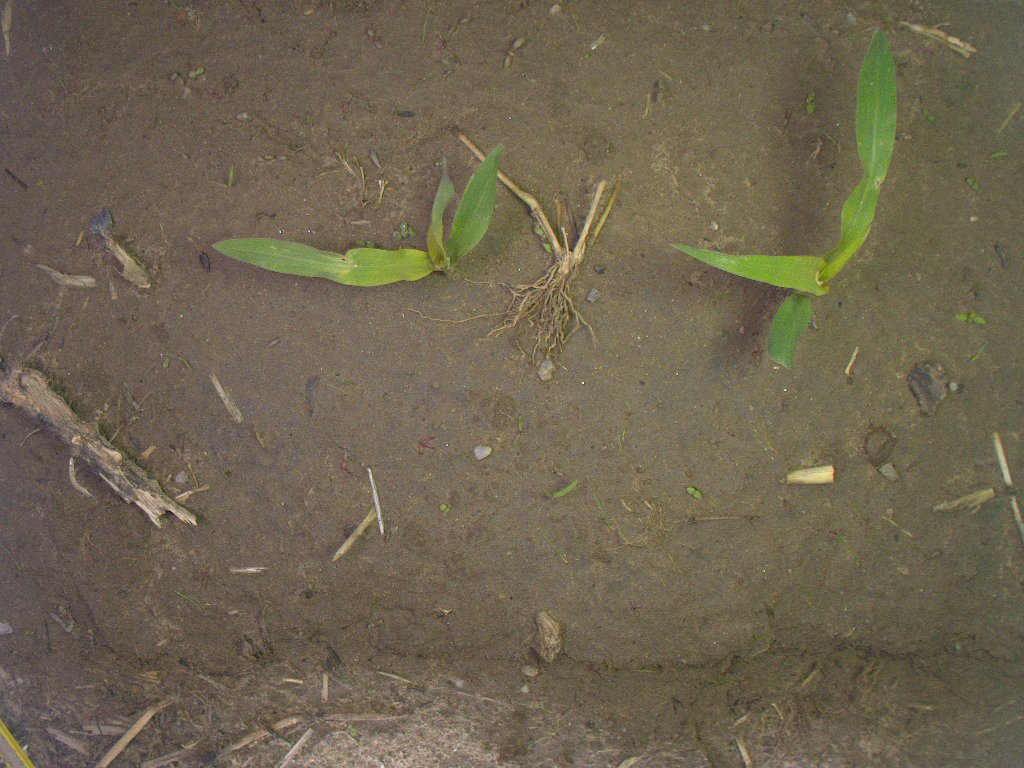
Crop: maize
Objects: maize, maize, stem_maize, stem_maize